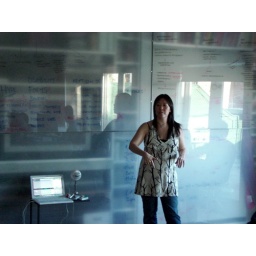
This was in the Goto Media/Mobile loft. I really liked the use of the glass doors for white board space.